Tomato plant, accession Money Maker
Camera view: tilt-top (135 deg); turntable rotation: 90 degrees
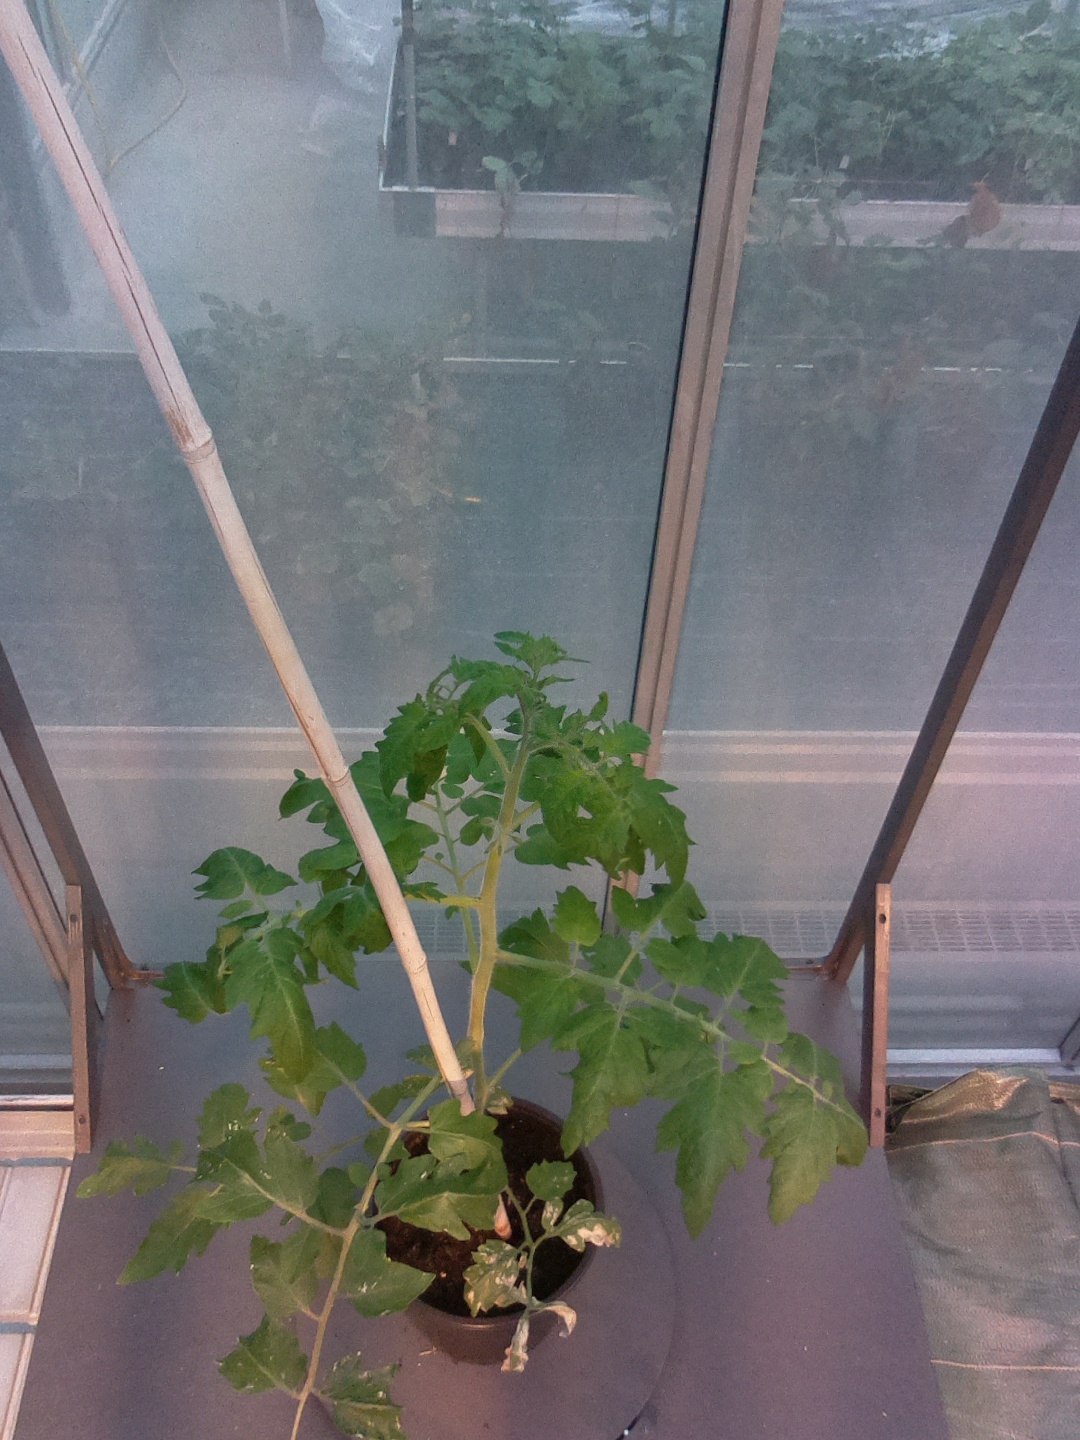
BBCH growth stage 53: 3 inflorescences visible